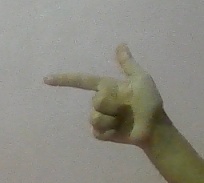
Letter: yaa